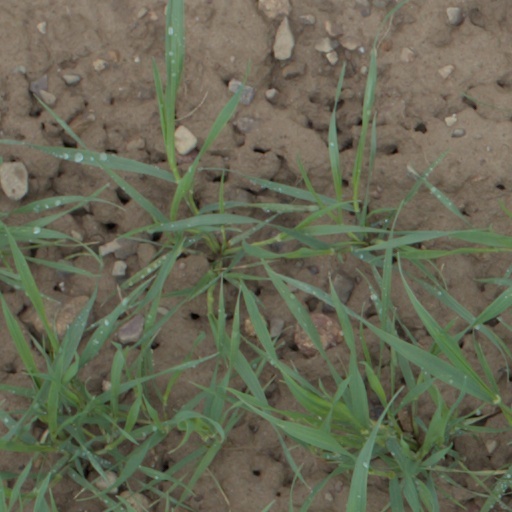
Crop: wheat